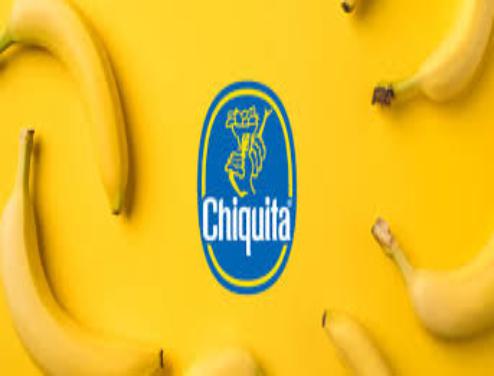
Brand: Chiquita
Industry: Clothes